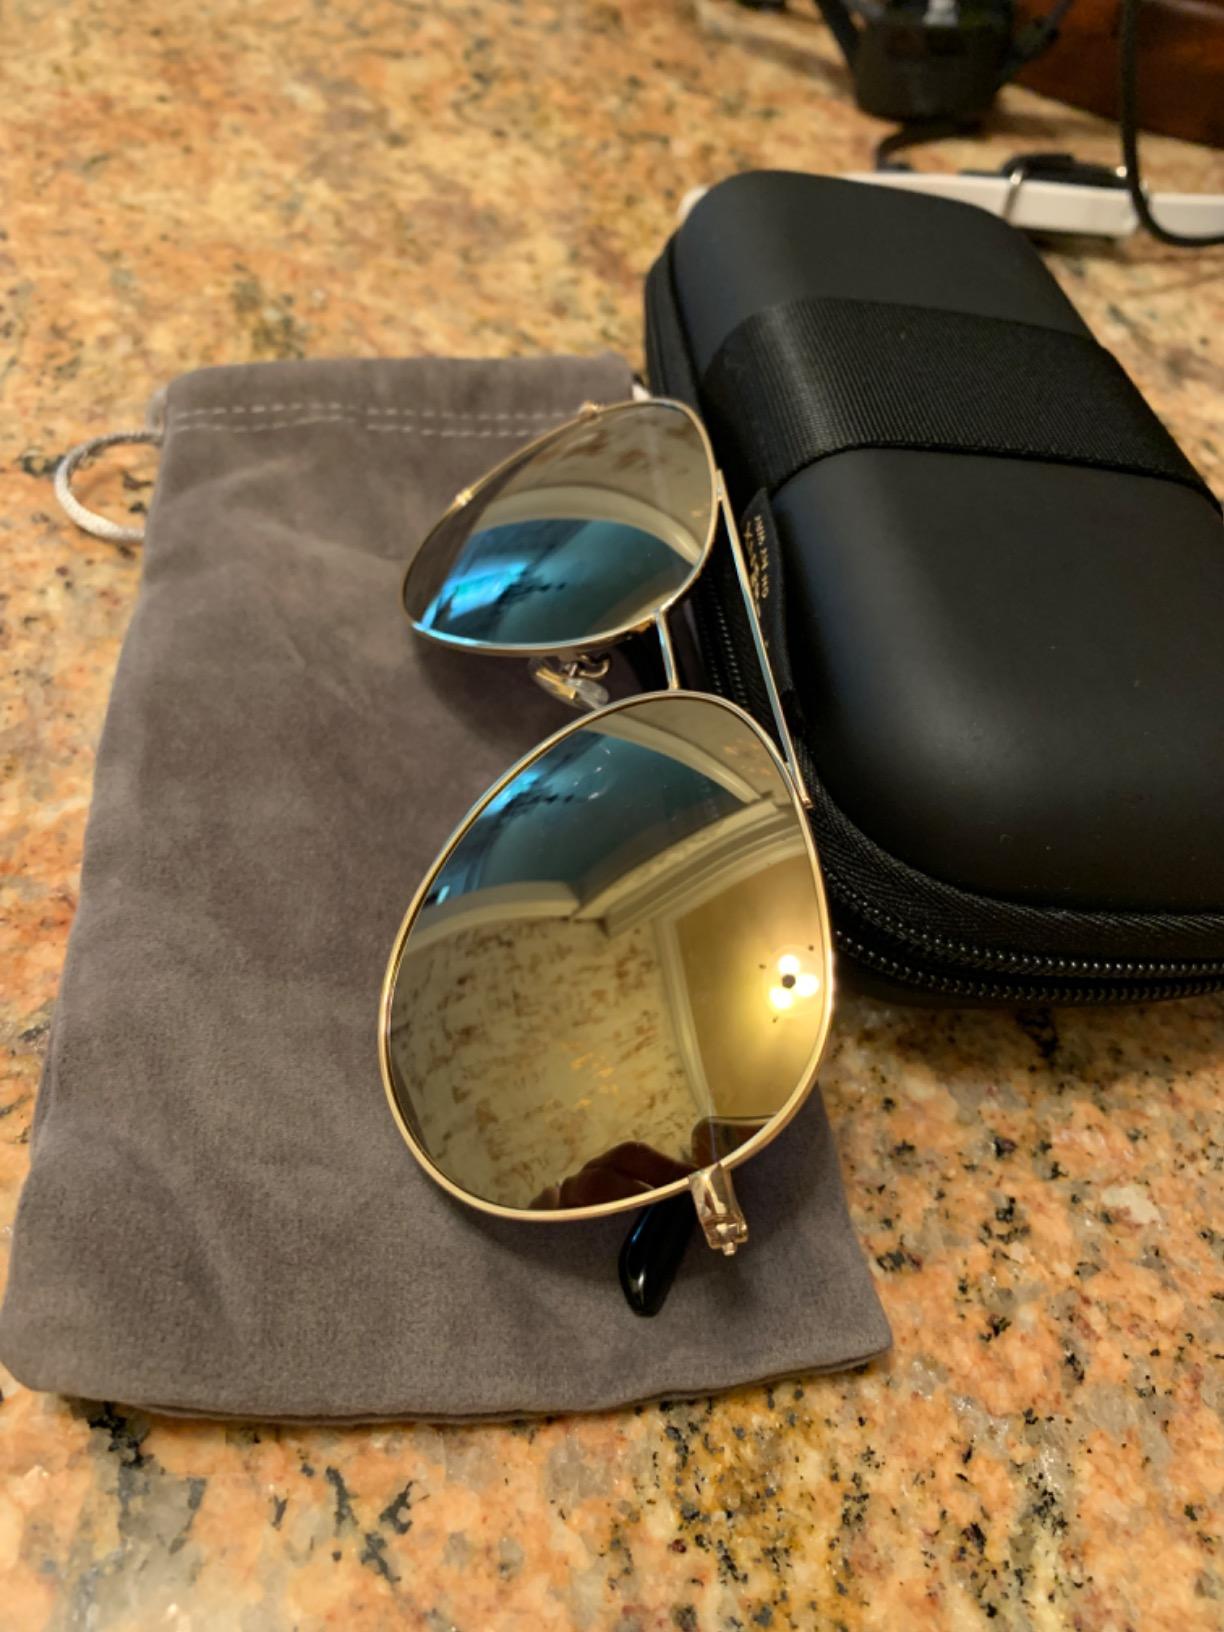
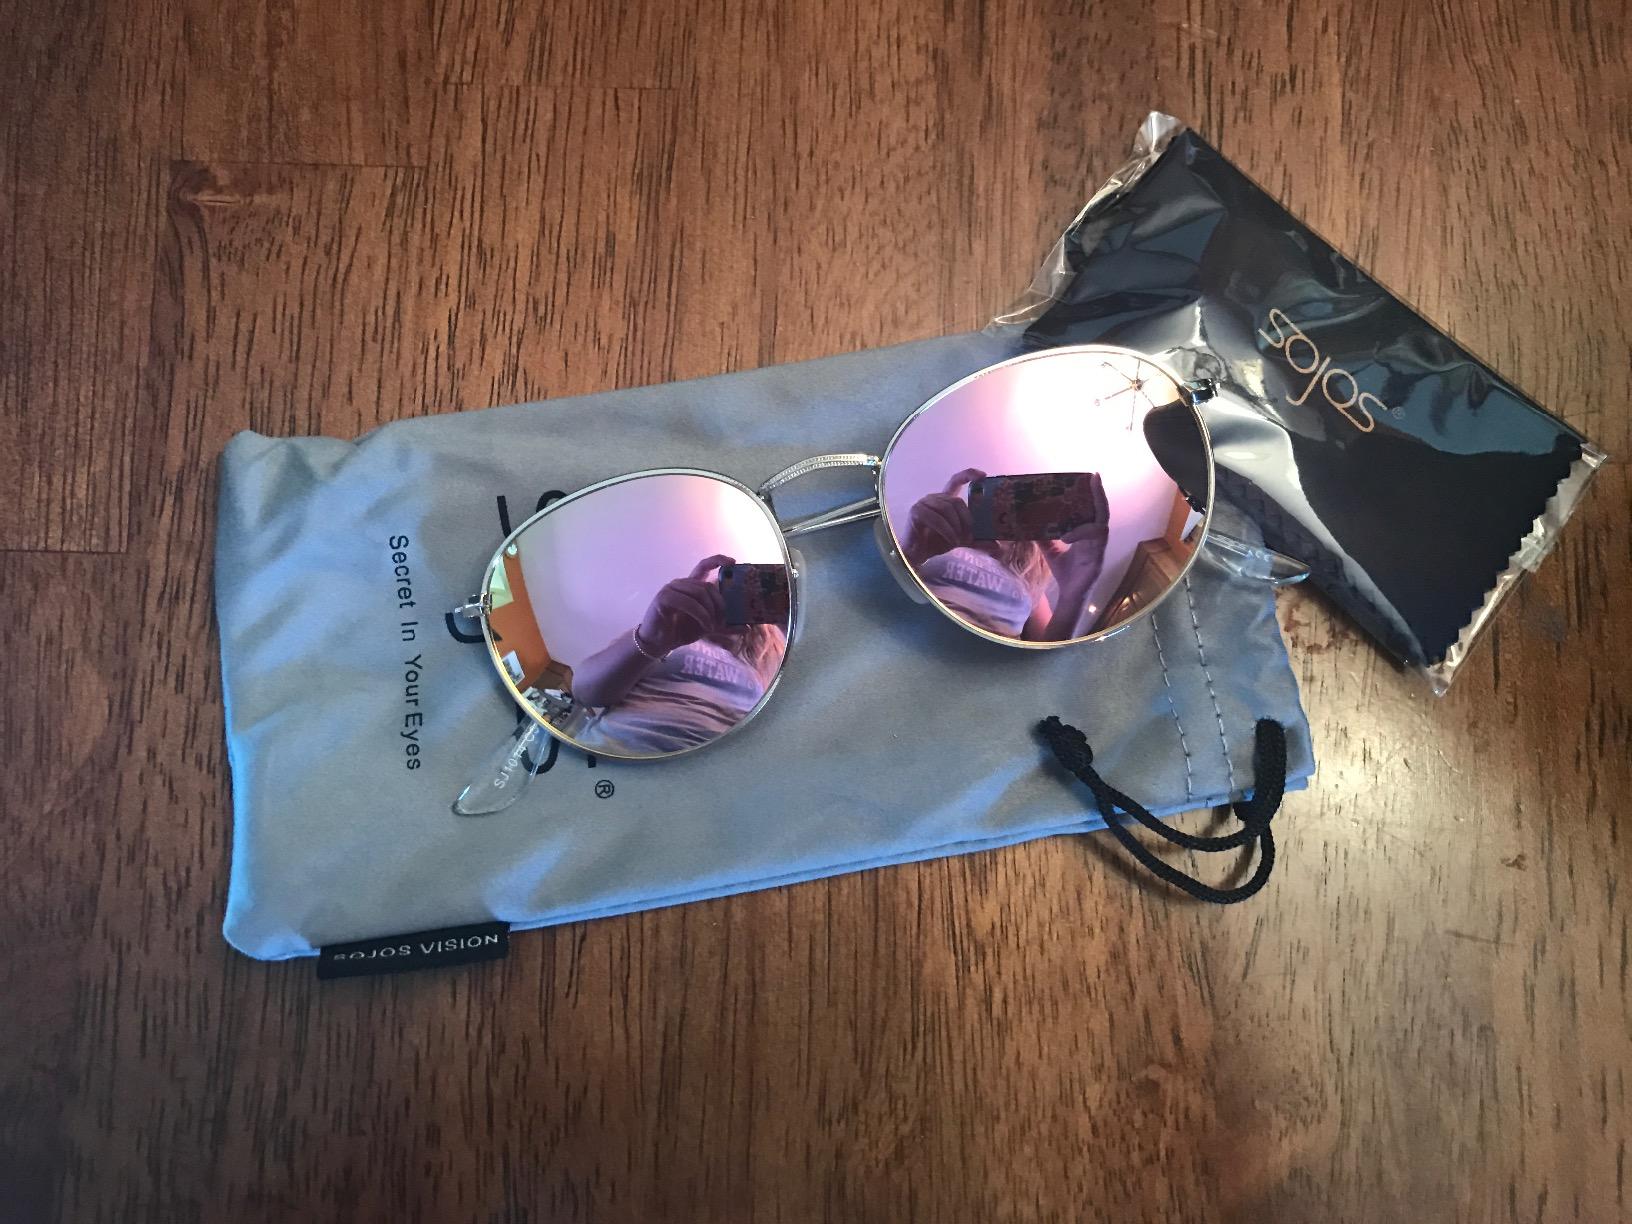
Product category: accessories_sunglasses
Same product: no